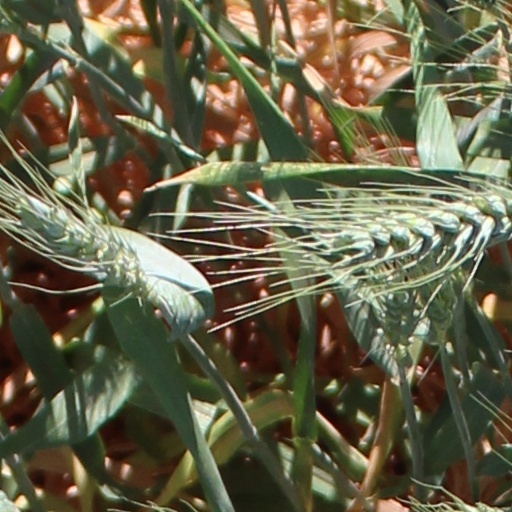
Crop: wheat